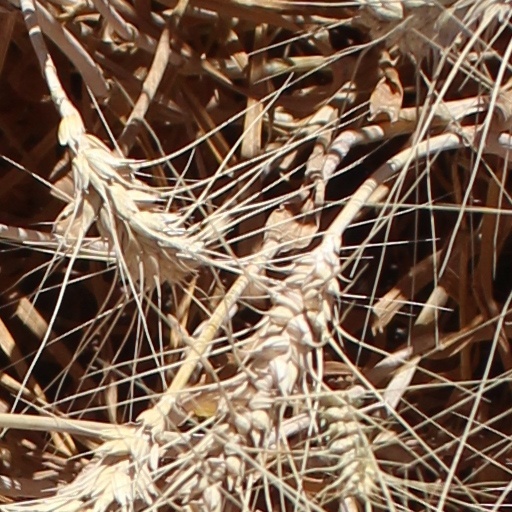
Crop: wheat